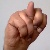
The image shows a hand gesture representing the letter 'N' in Indian Sign Language.